Kosovo Security Force

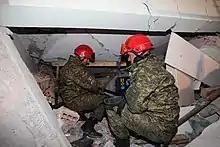
Kosovo Security Force rescuers searching for survivors after the 2019 Albania earthquake.

The KSF has conducted several missions abroad. Its first deployment abroad took place in 2010 to assist the Albanian authorities in the 2009–10 Albanian floods. Deployments to Albania for firefighting and search-and-rescue missions have become a common occurrence and in 2019, the KSF supported the Albanian authorities after the 2019 Albania earthquake.